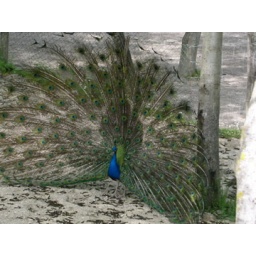
A neighbour who lives across the fields in a paddock with cats, horses and the occasional dog or two